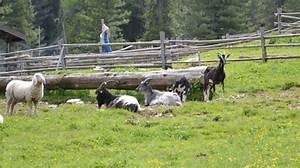
sheep